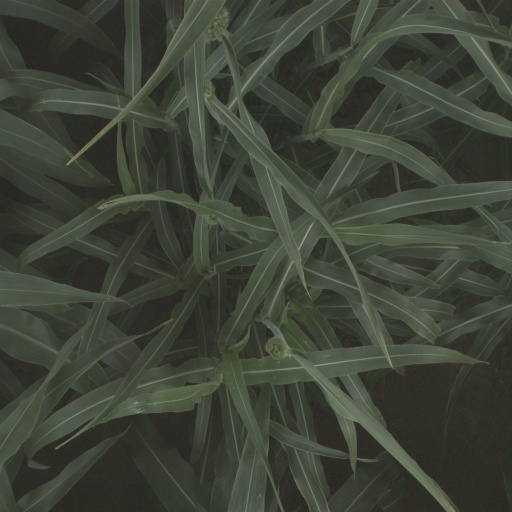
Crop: sorghum